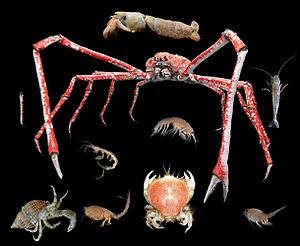
Les Crustacés sont un sous-embranchement des Arthropodes. Ce sont des animaux dont le corps est revêtu d’un exosquelette chitinoprotéique appelé exocuticule et souvent imprégné de carbonate de calcium. Cette forme de carapace est plus ou moins rigide, sauf en certaines zones qui demeurent souples et permettent l’articulation des différentes parties du corps ainsi que des appendices et autorisent les mouvements. Cette cuticule constitue un squelette externe peu extensible qui rend nécessaire le recours à des mues pour réaliser la croissance linéaire. Leur étude s'appelle la carcinologie, à ne pas confondre avec le sens médical donné aussi à ce mot, alors synonyme d'oncologie. Autrefois le terme de crustacéologie était aussi utilisé.